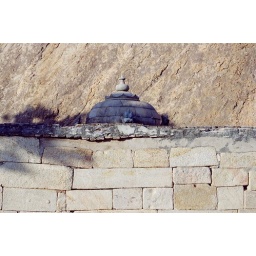
The dome and finial of the Kadambarkoil springing out behind the strong stone wall with the slope of Kadambarmalai in the background.